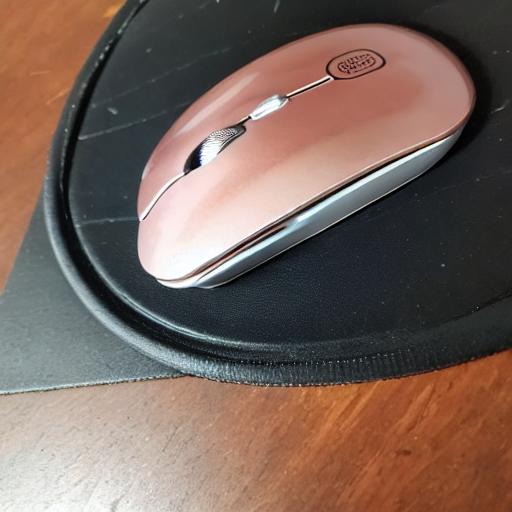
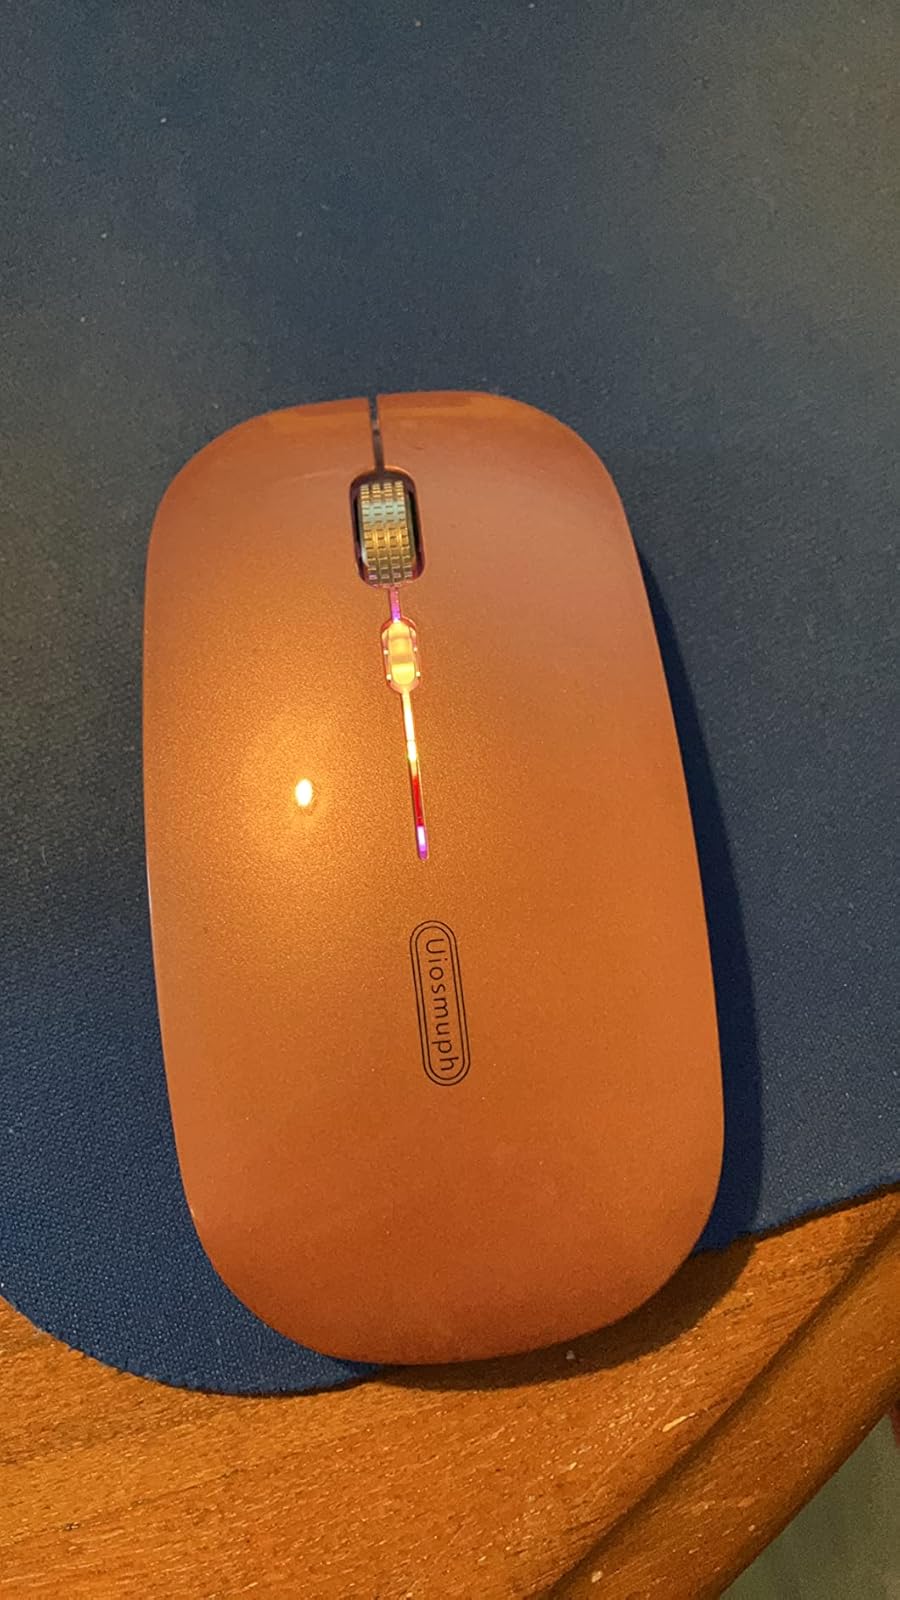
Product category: mouse
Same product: no